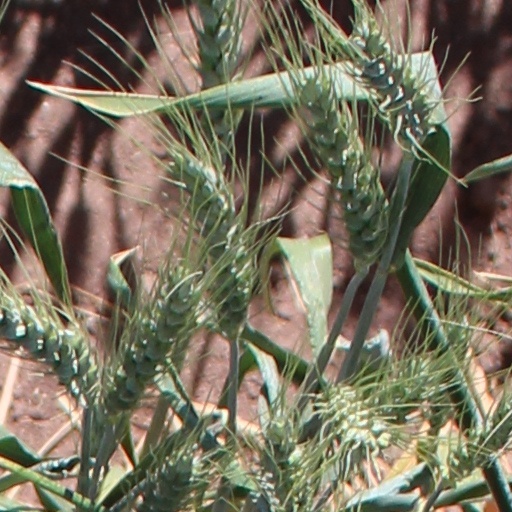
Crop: wheat